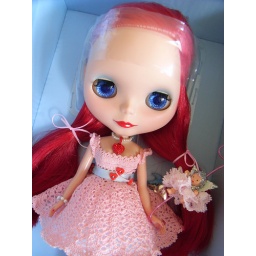
Forget Me Not in her box ready to ship to Japan :)